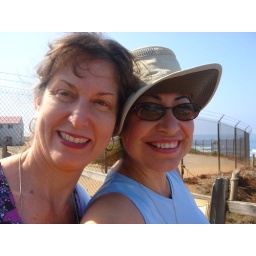
BFFs for over 45 years! We were cute little girls too!